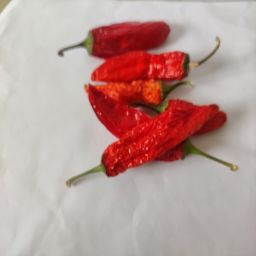
Crop: New Mexico Green Chile
Quality: Dried